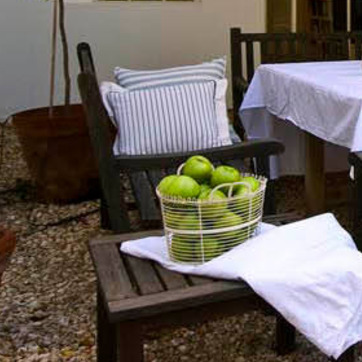
Material: food